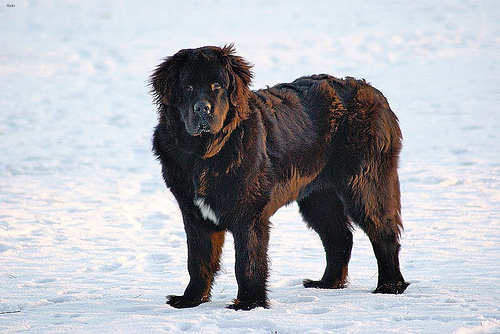
Animal: dog
Breed: newfoundland